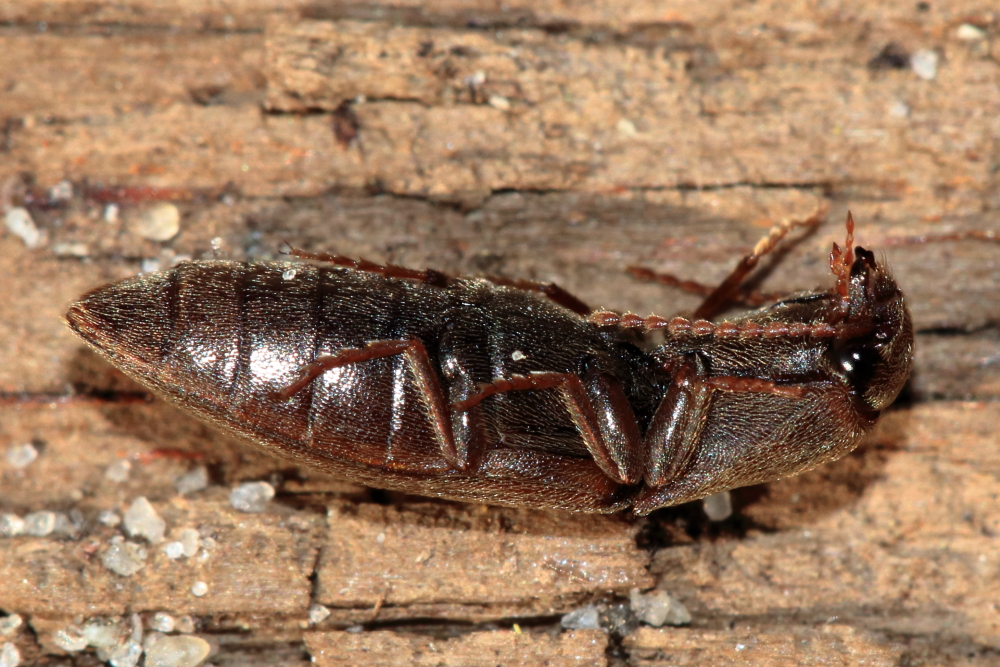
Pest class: clickbeetles_wireworms